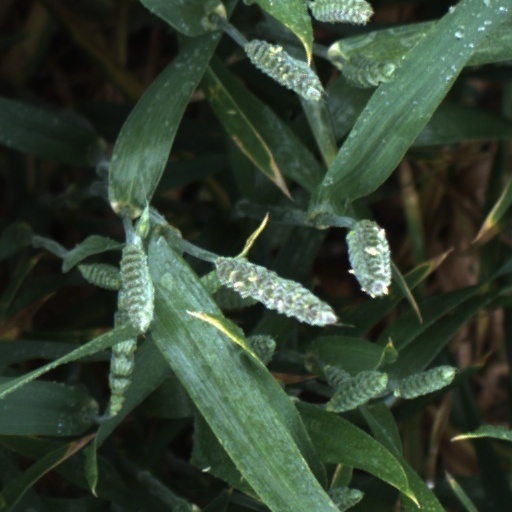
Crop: wheat